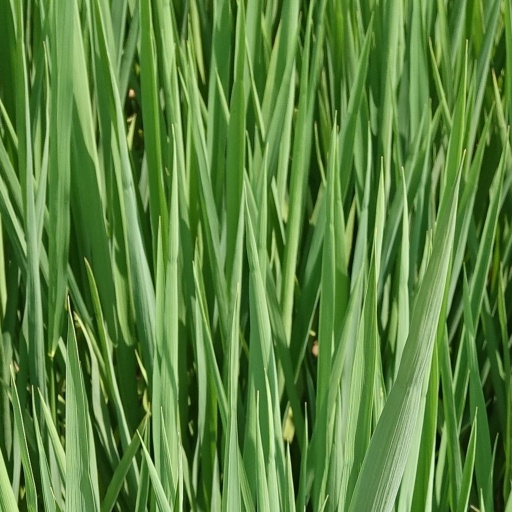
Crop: rice